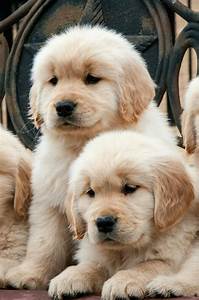
Label: cane